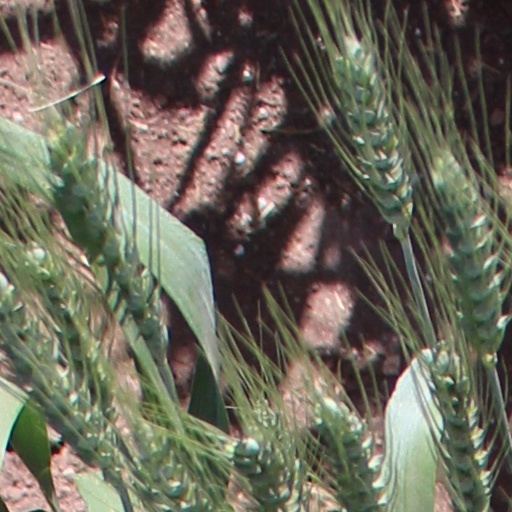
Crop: wheat